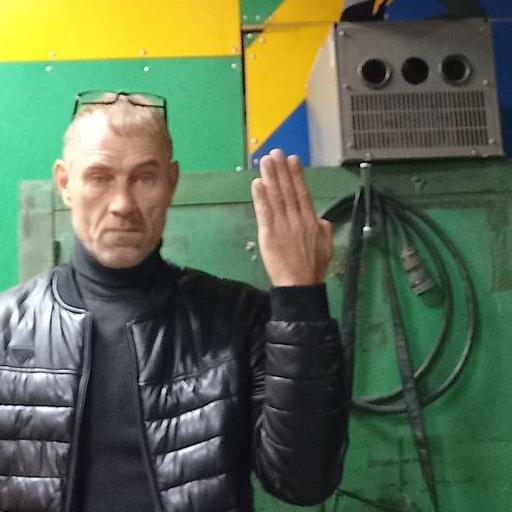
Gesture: stop_inverted